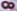
Number: 8